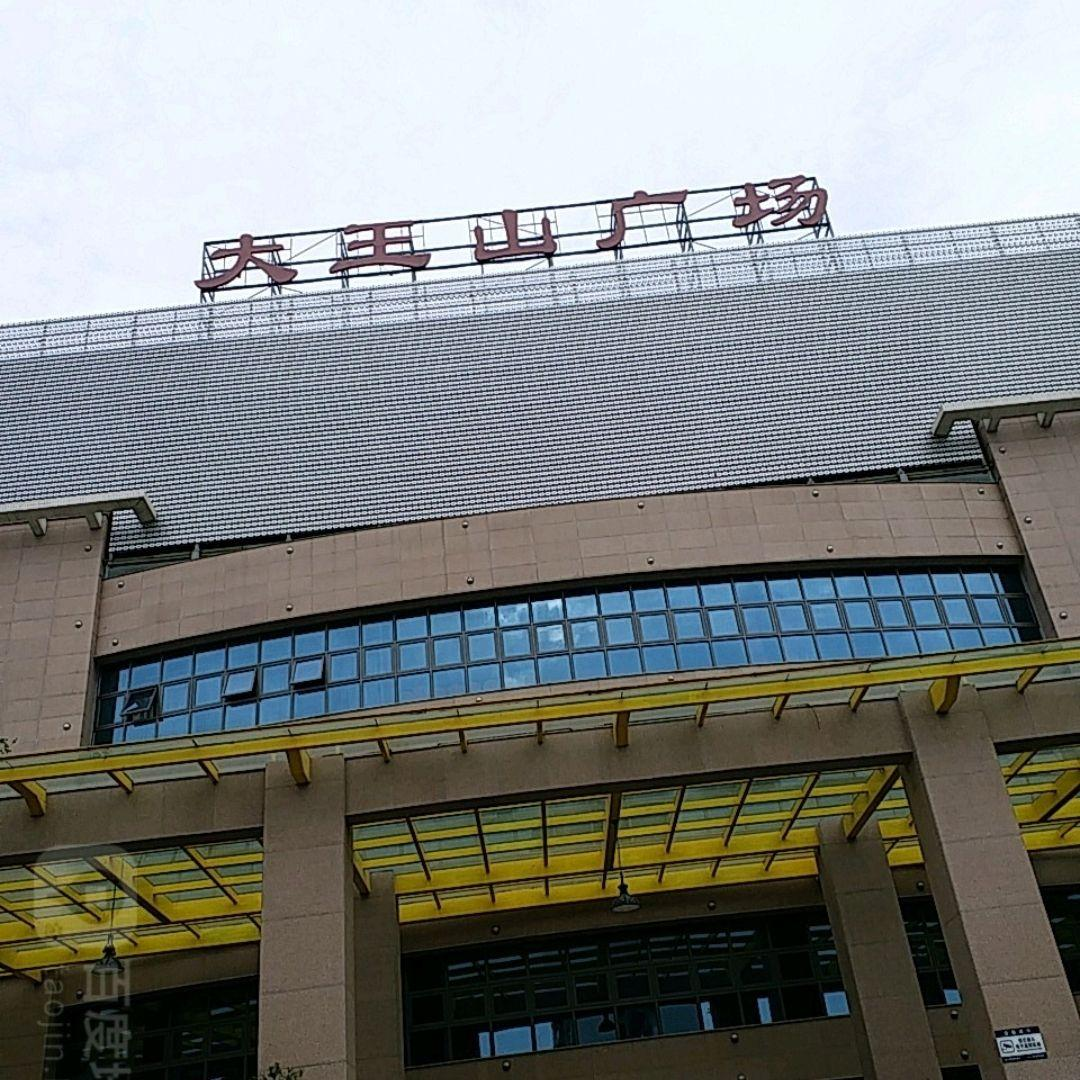
地标名称：大王山广场
所在城市：深圳市·宝安区